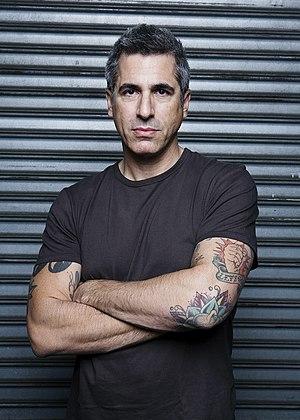
Brett Gurewitz, né le 12 mai 1962 à Los Angeles, surnommé Mr. Brett, est une figure emblématique du punk californien. Guitariste et compositeur du groupe Bad Religion, il est également producteur et propriétaire du fameux label discographique Epitaph. Brett a grandi à Woodland Hills, dans la banlieue de Los Angeles, dans la Vallée de San Fernando.